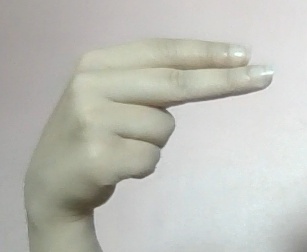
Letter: ain